José Ignacio de Mendiguren

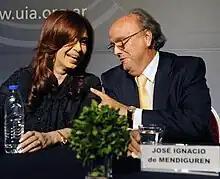
De Mendiguren (right) and President Cristina Fernández de Kirchner in 2011.

De Mendiguren returned to the private sector as a member of the UIA in 2004. He was re-elected president of the UIA on 27 April 2011, in replacement of Héctor Méndez. His second presidency corresponded to a period of political friendship with the government of Cristina Fernández de Kirchner, with whose administration the industrial sector had previously been generally at odds.